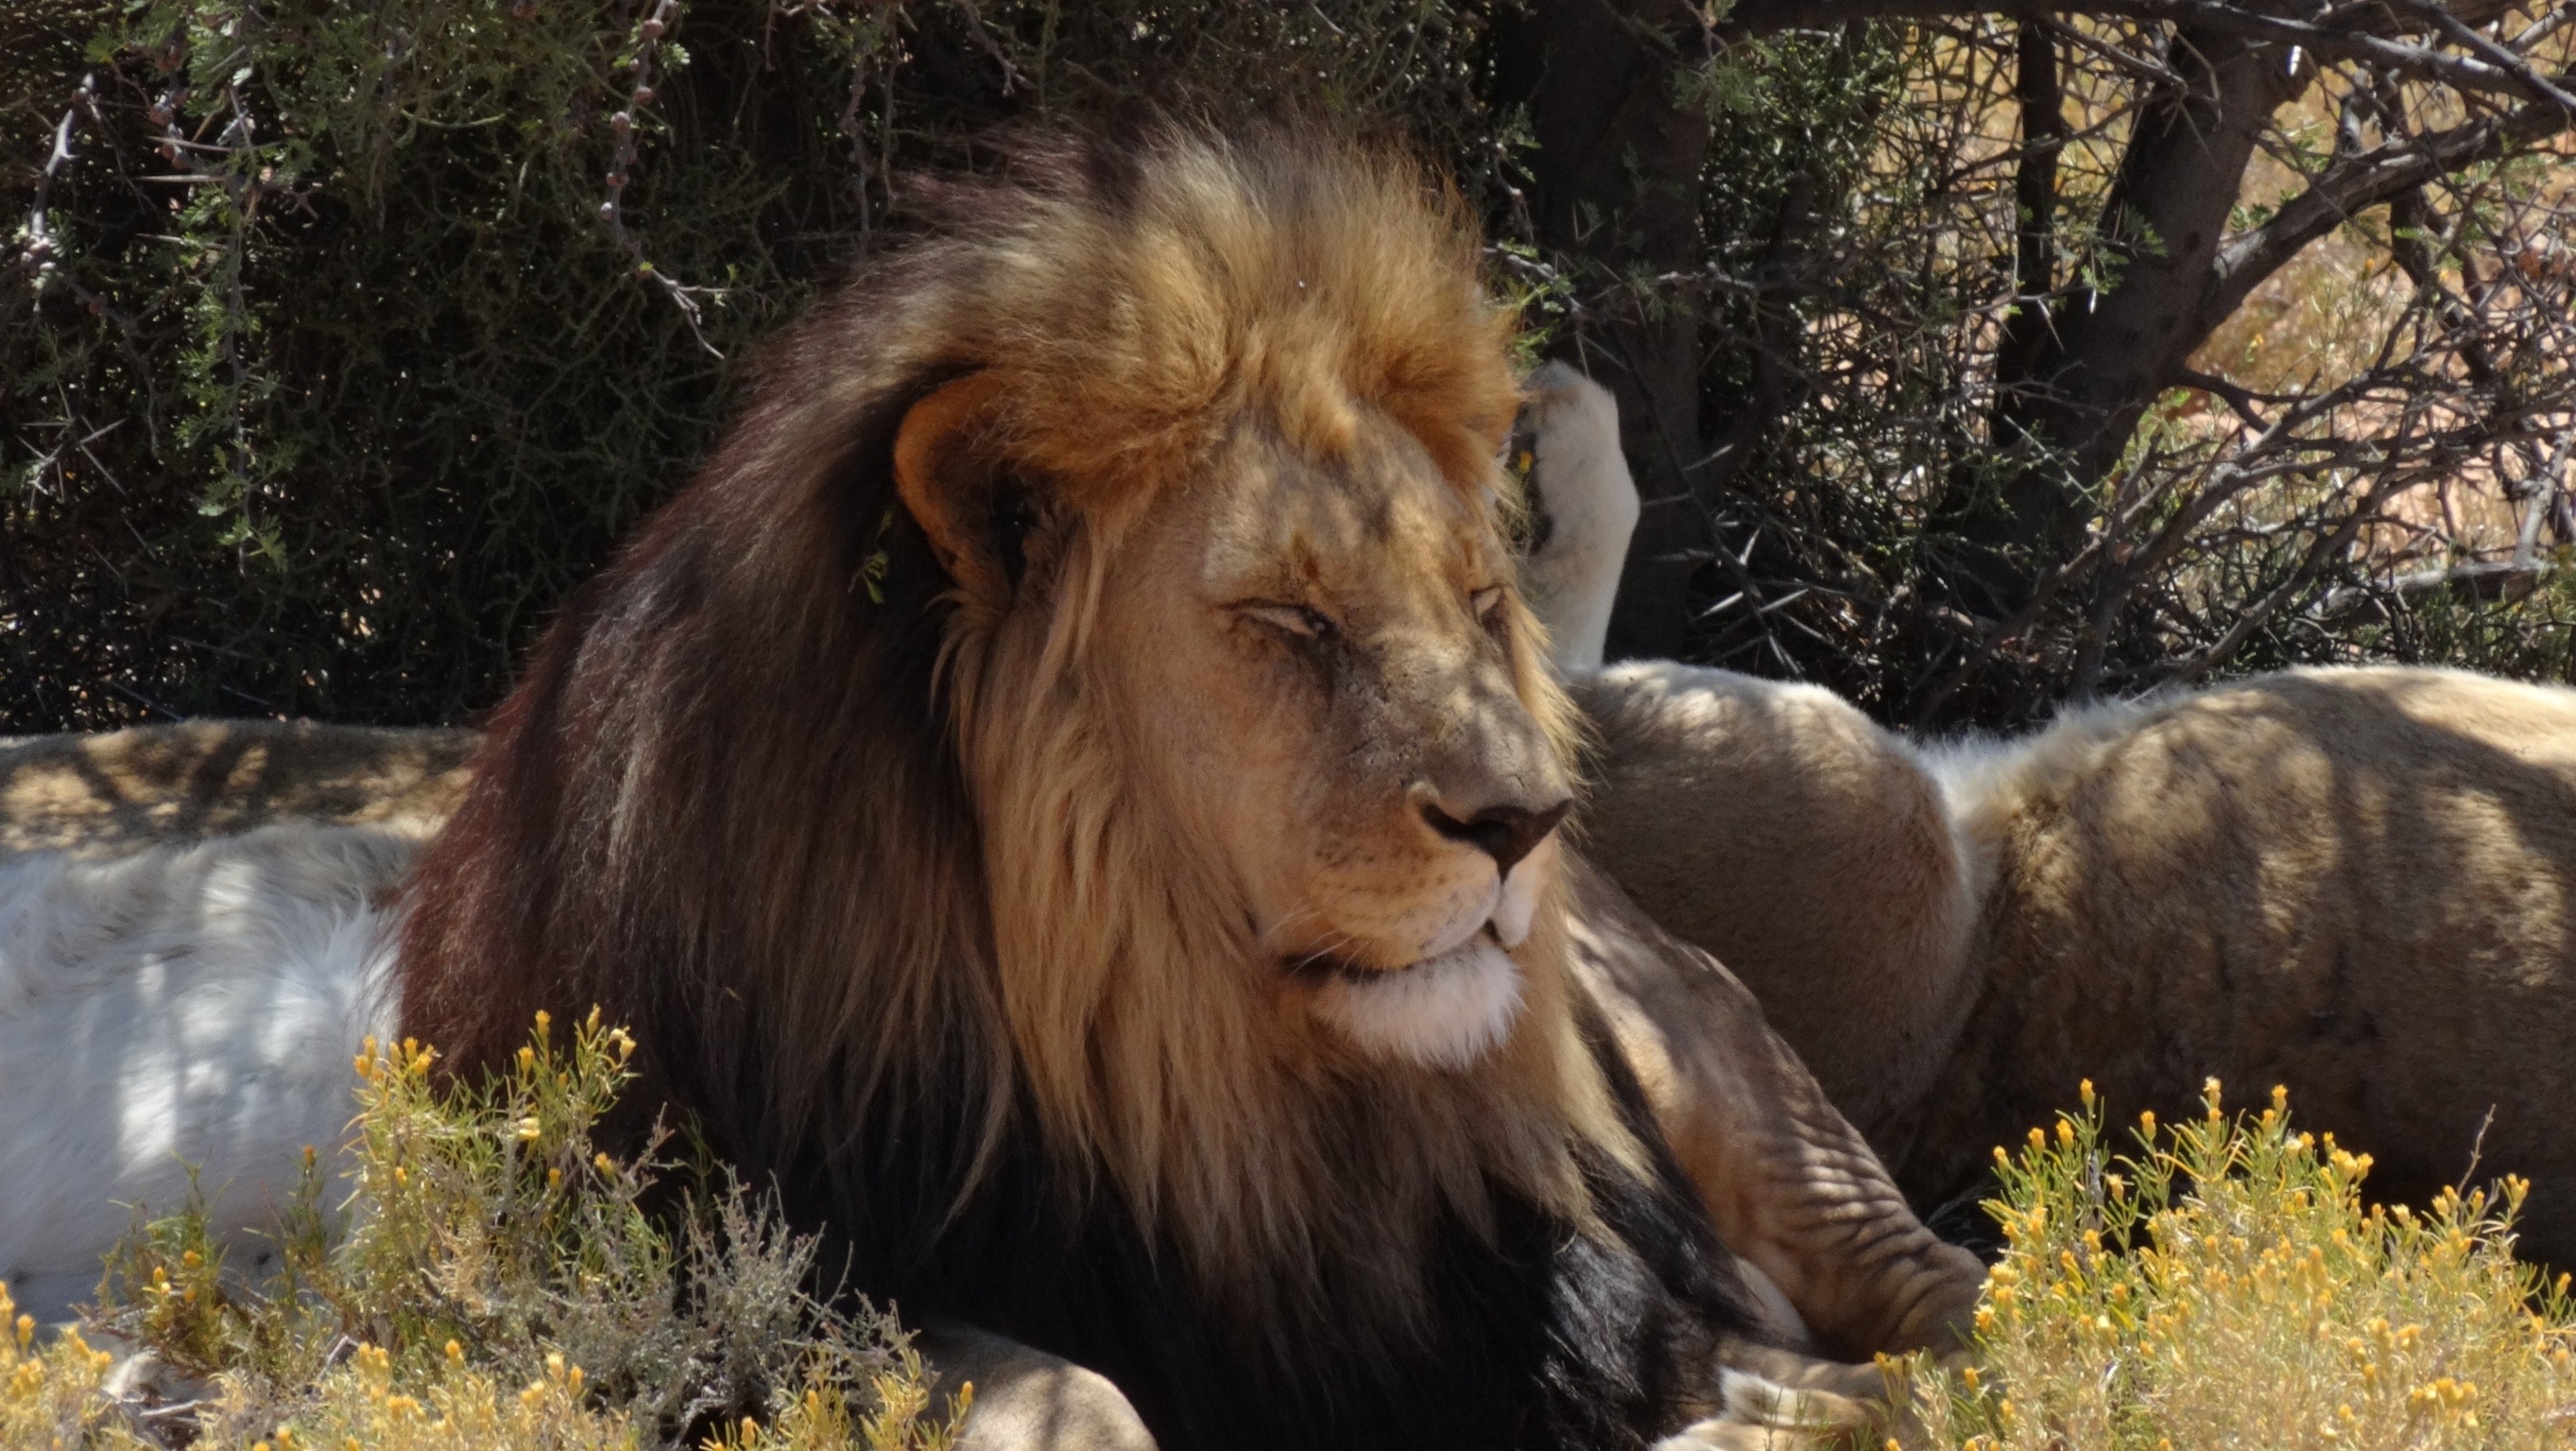
nature, adventure, wildlife, zoo, mammal, mane, fauna, savanna, lion, king, grassland, vertebrate, resting, carnivore, african, safari, south africa, big cats, outdoor recreation, inverdoorn, cat like mammal